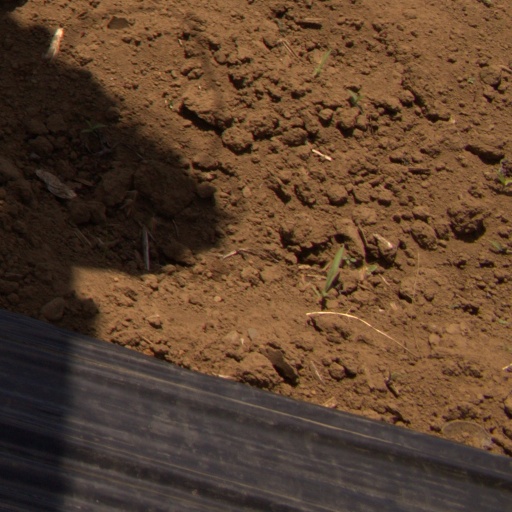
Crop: Jerusalem artichoke